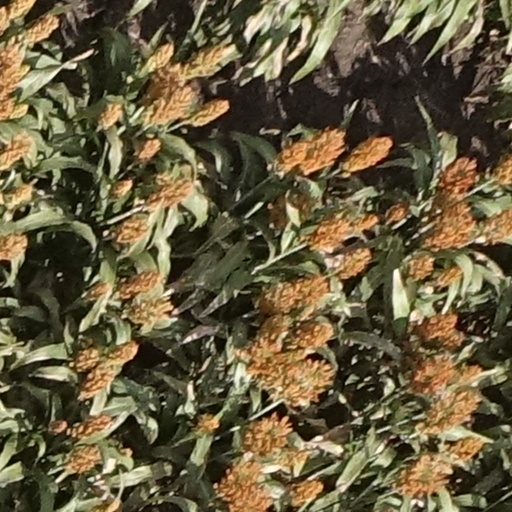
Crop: sorghum